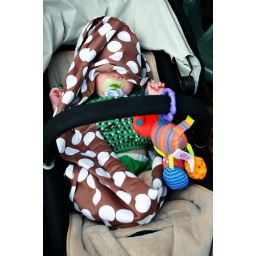
the girl is like a bird, throw a towel over her cage and she is asleep.